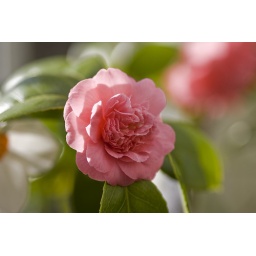
In flower in the glass house in Belfast Botanic Gardens. K100D + Sigma 105mm 2.8 EX DG Macro.